Church of St. Pierre le Rond, Sens

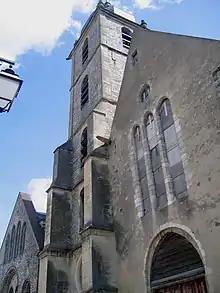
Facade and bell tower.

The church of St. Pierre le Rond is a Catholic church in Sens, Yonne, at 115 kilometers South West from Paris. It is dedicated to Saint Peter and is a church of the Archdiocese of Sens-Auxerre.